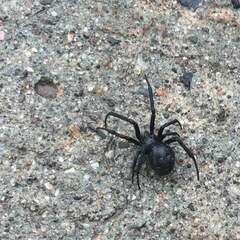
Species: Lactrodectus_hesperus